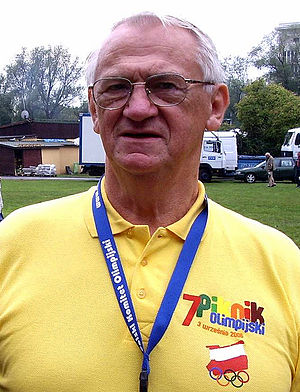
Zbigniew Pietrzykowski
Zbigniew Pietrzykowski i 2007
Zbigniew Jan Pietrzykowski var en tidligere polsk bokser. Zbigniew Pietrzykowski boksede som højrefodsbokser.